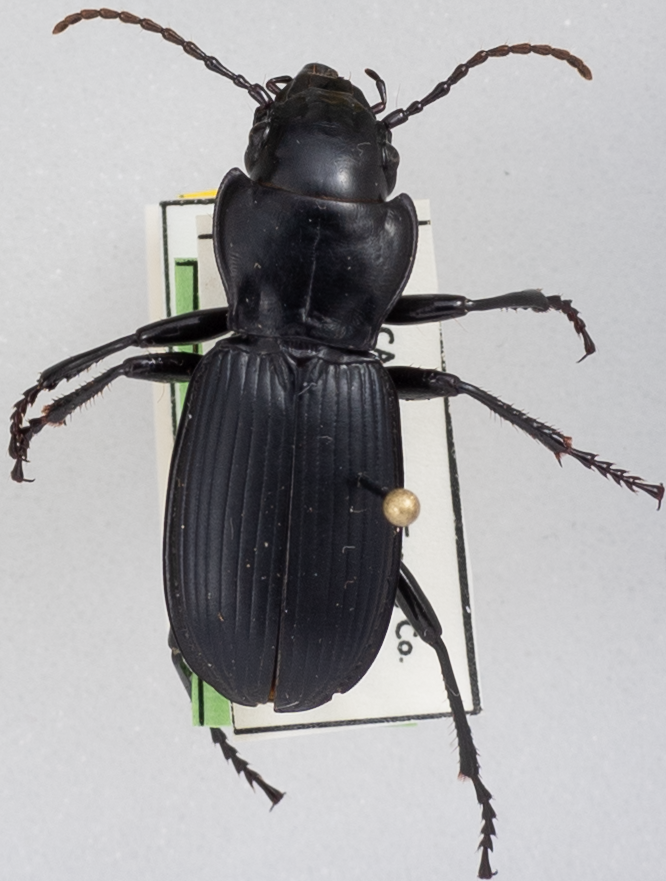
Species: Pterostichus lama
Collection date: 2021-08-03
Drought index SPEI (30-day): -2.09
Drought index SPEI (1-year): -2.09
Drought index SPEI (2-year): -2.09